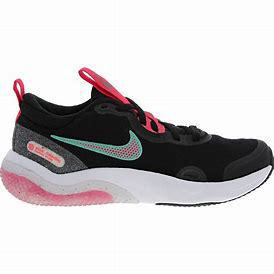
Brand: Nike
Model: Explor Next Nature